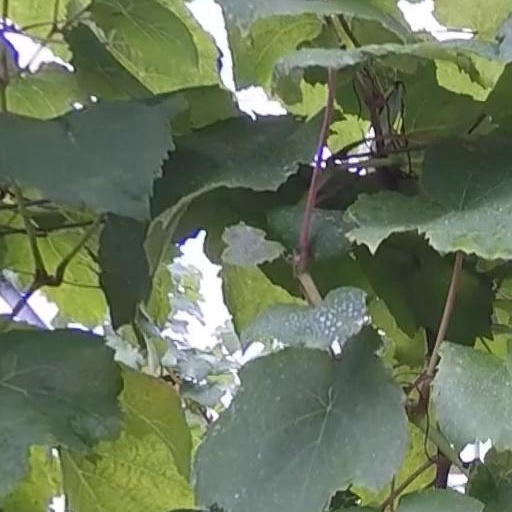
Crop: grape